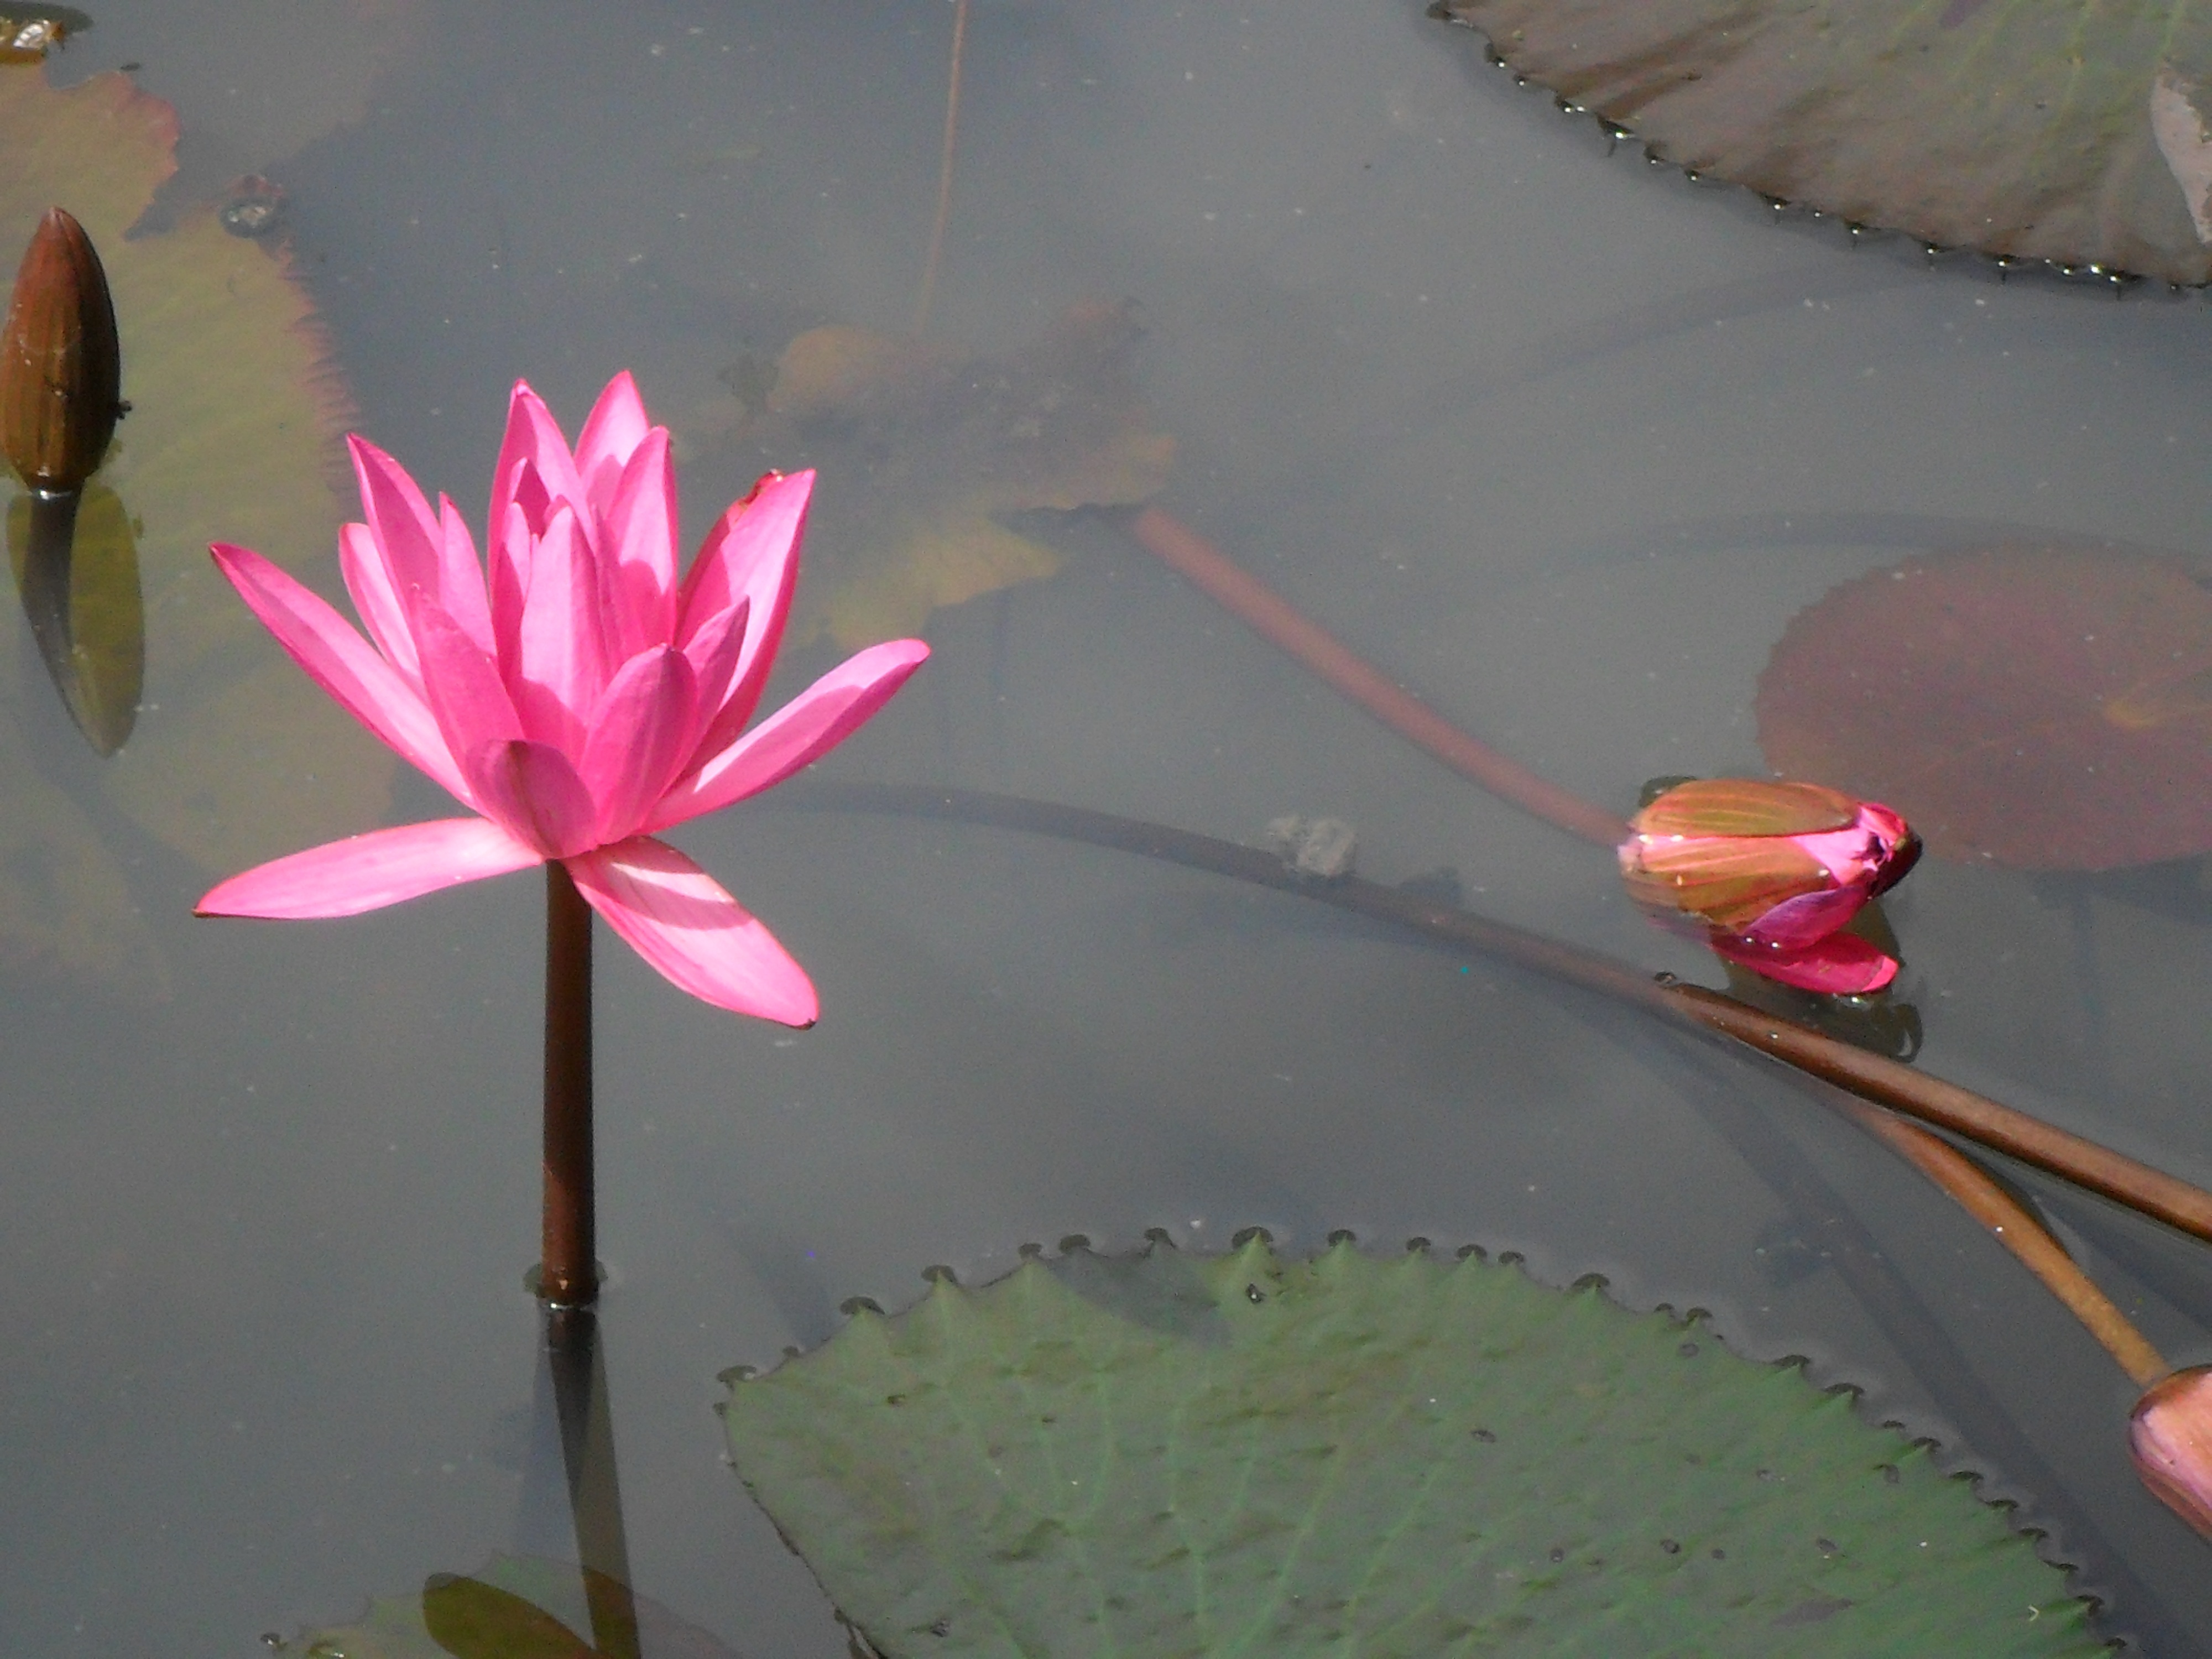
plant, leaf, flower, petal, green, color, pink, aquatic plant, flora, art, lotus, macro photography